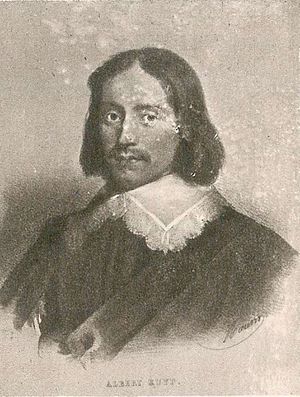
Aelbert Cuyp
Aelbert Cuyp.
Aelbert Cuyp var en hollandsk maler og raderer.